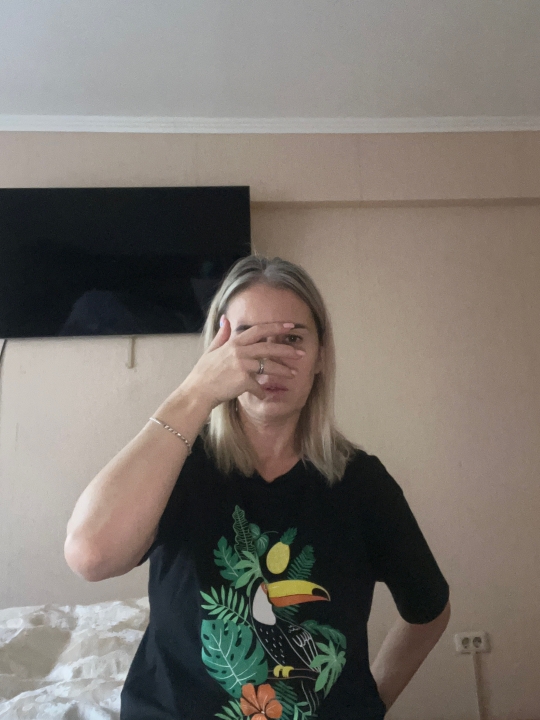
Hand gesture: no_gesture